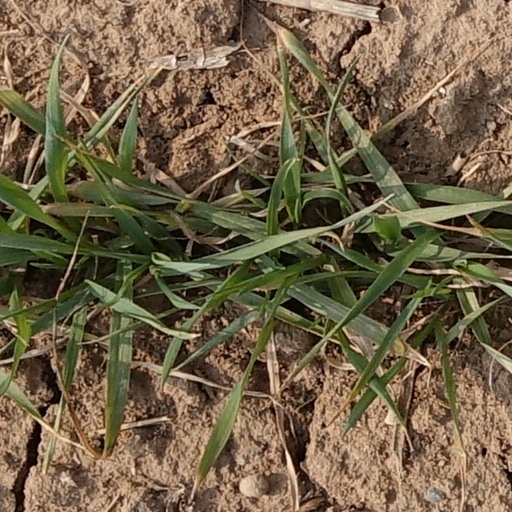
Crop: wheat